Sindh ibex

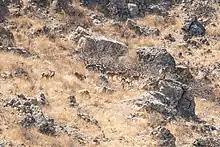
Female Sindh ibex at Kirthar National Park

Its habitats include the Kirthar mountains, which falls in the southern Sindh and southwestern Balochistan provinces, and the adjoining areas of Makran.